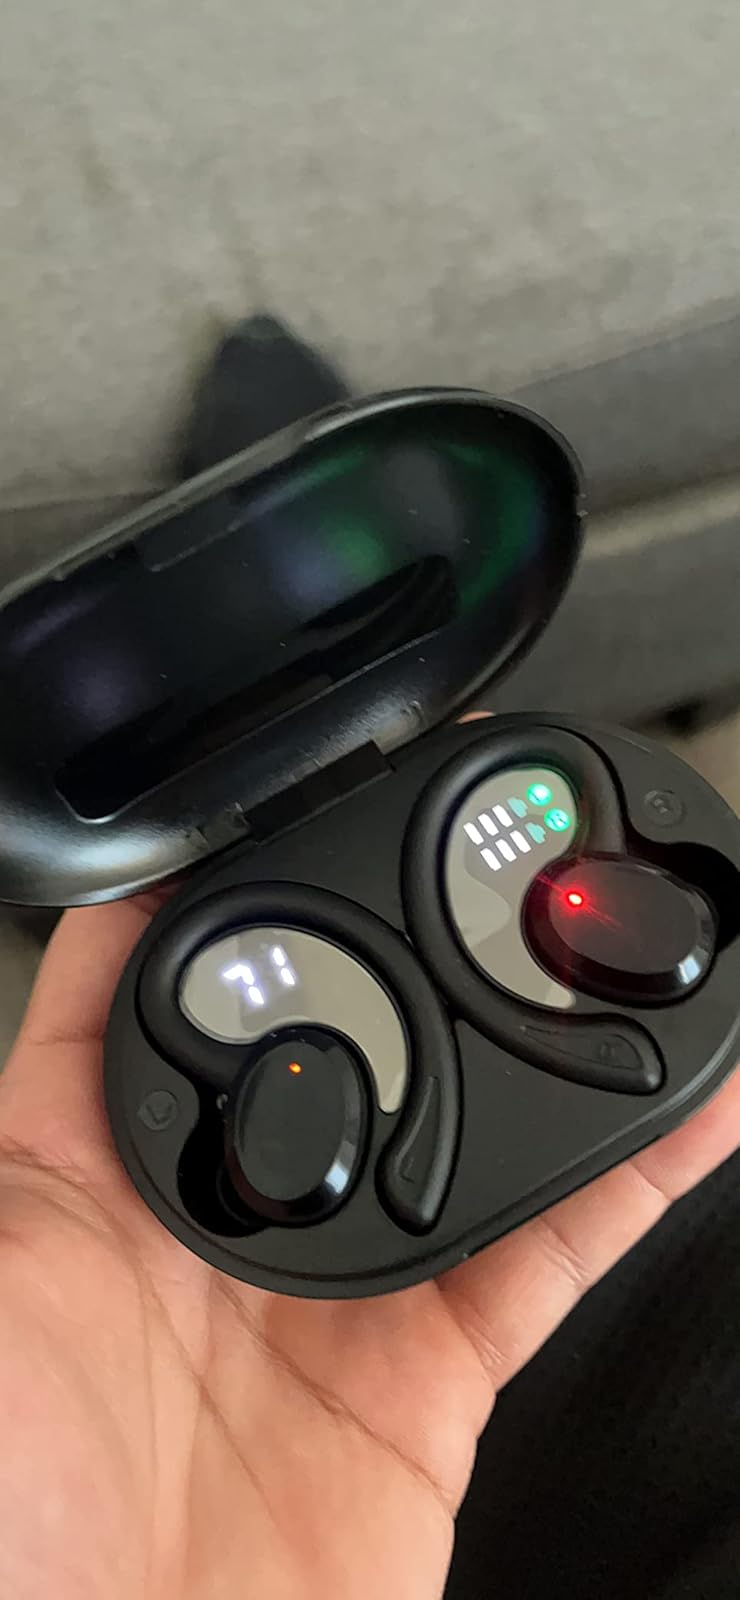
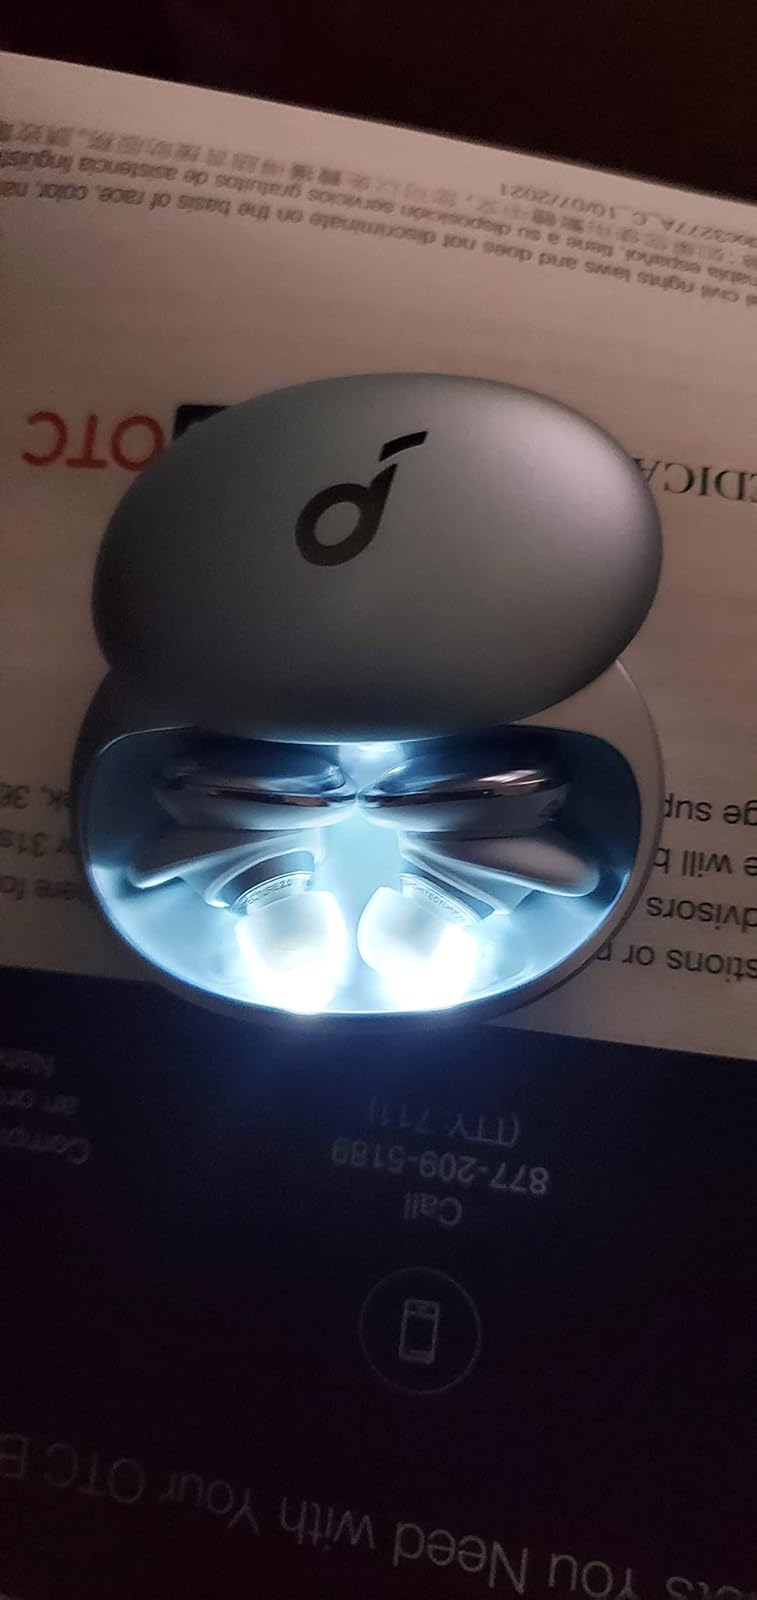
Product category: earbuds
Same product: no